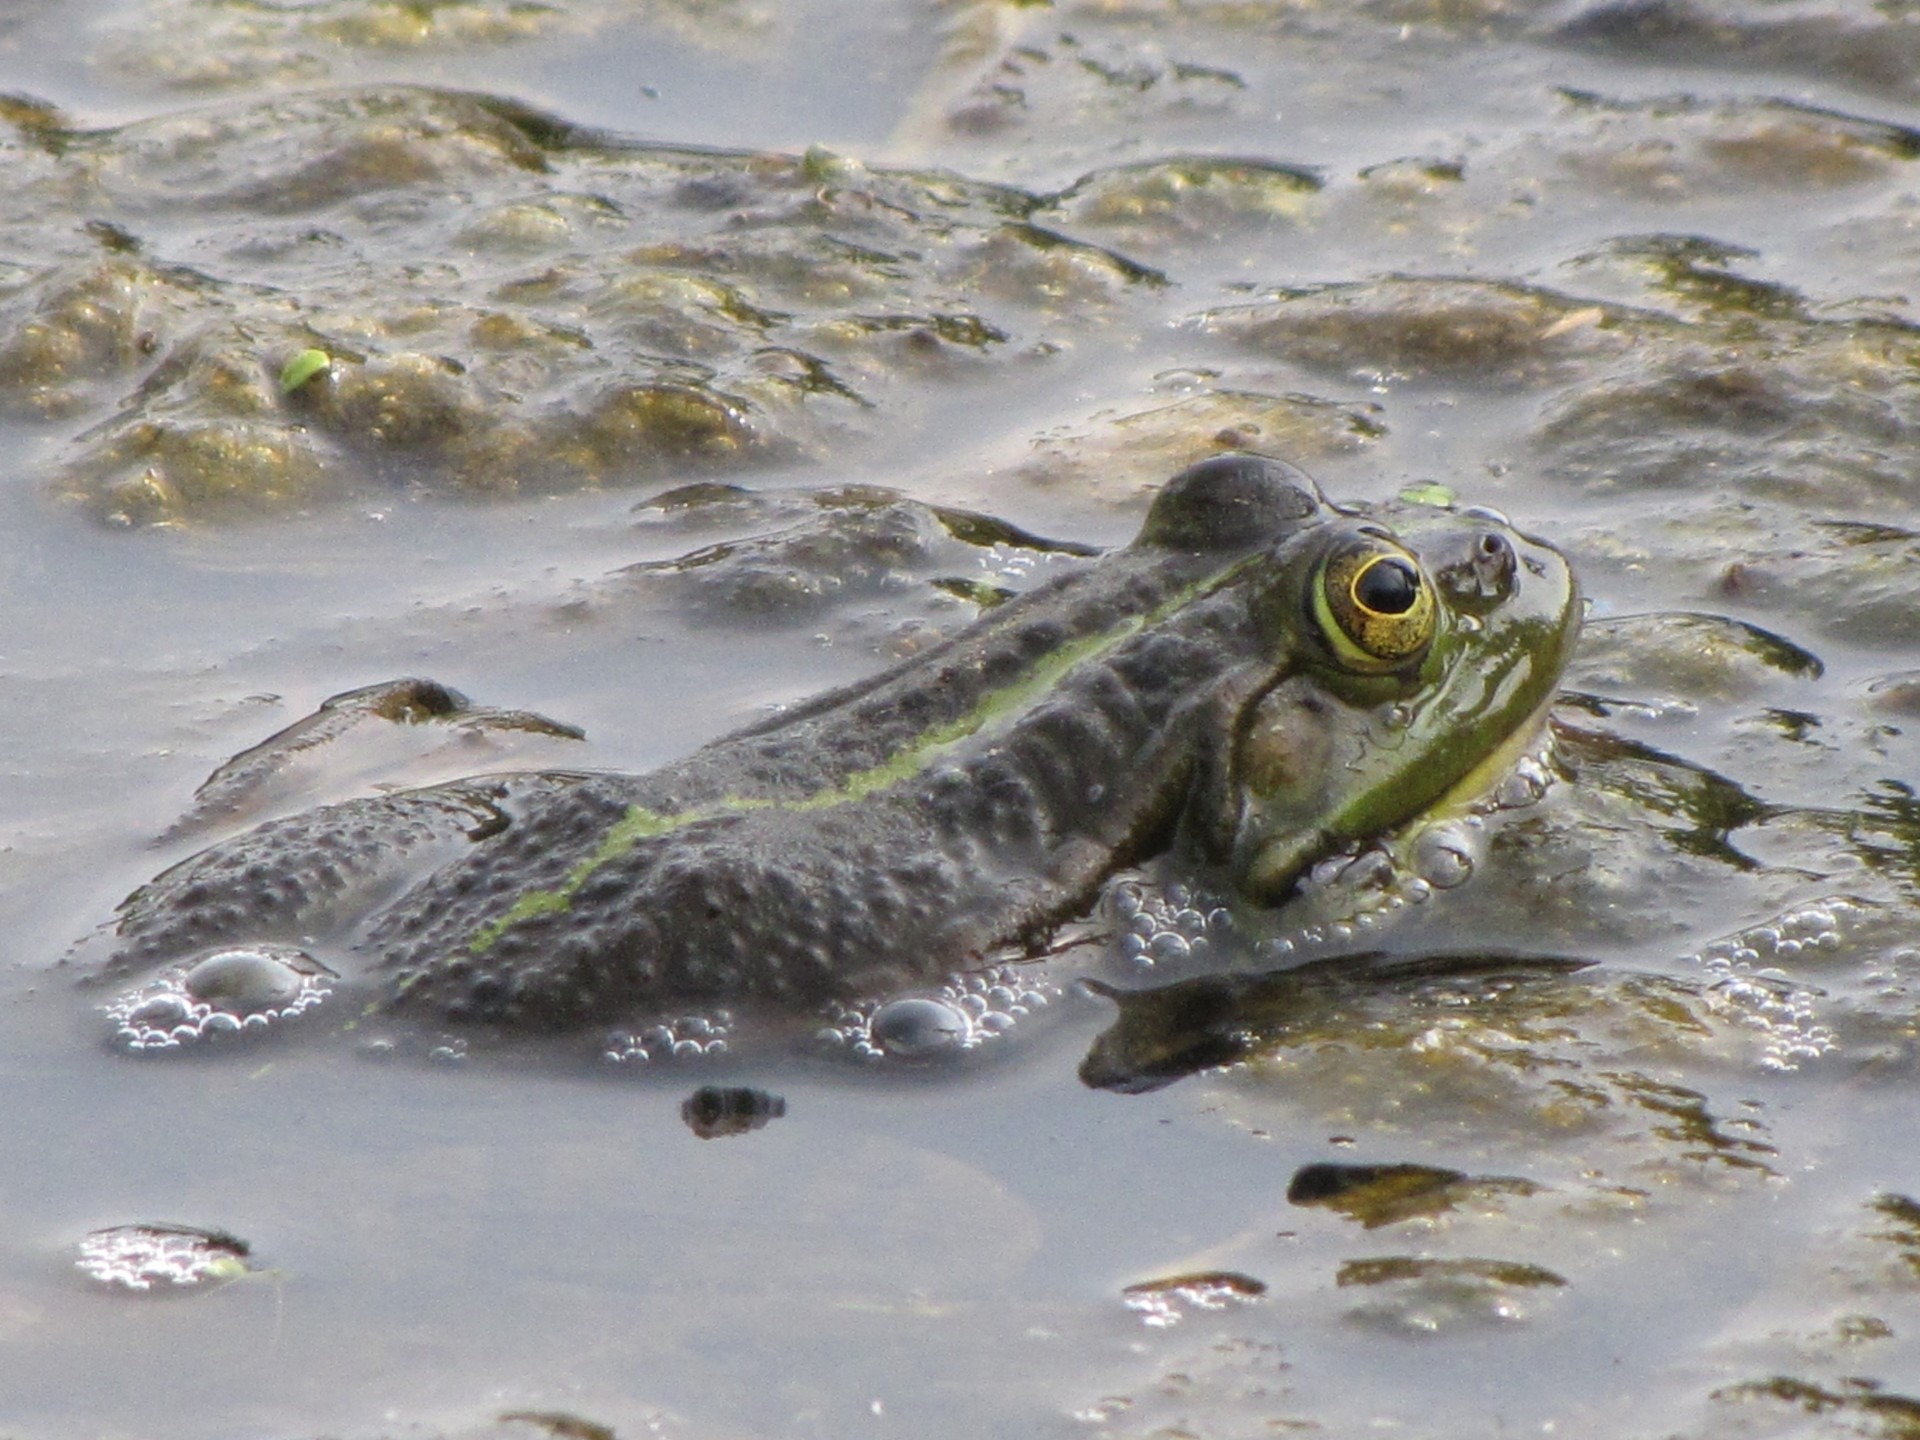
animal, wildlife, green, biology, frog, toad, reptile, amphibian, fauna, vertebrate, marshes, bullfrog, ranidae, marine biology